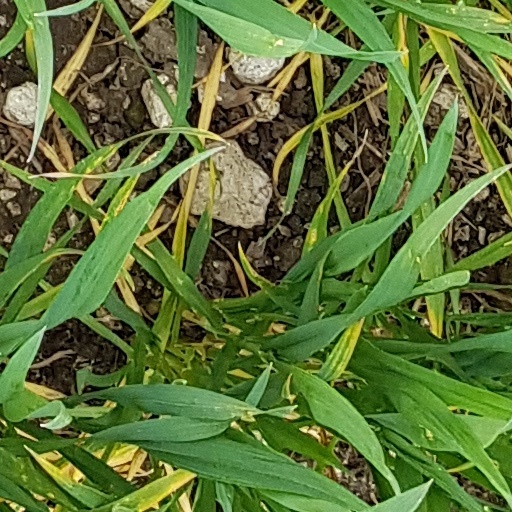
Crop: wheat